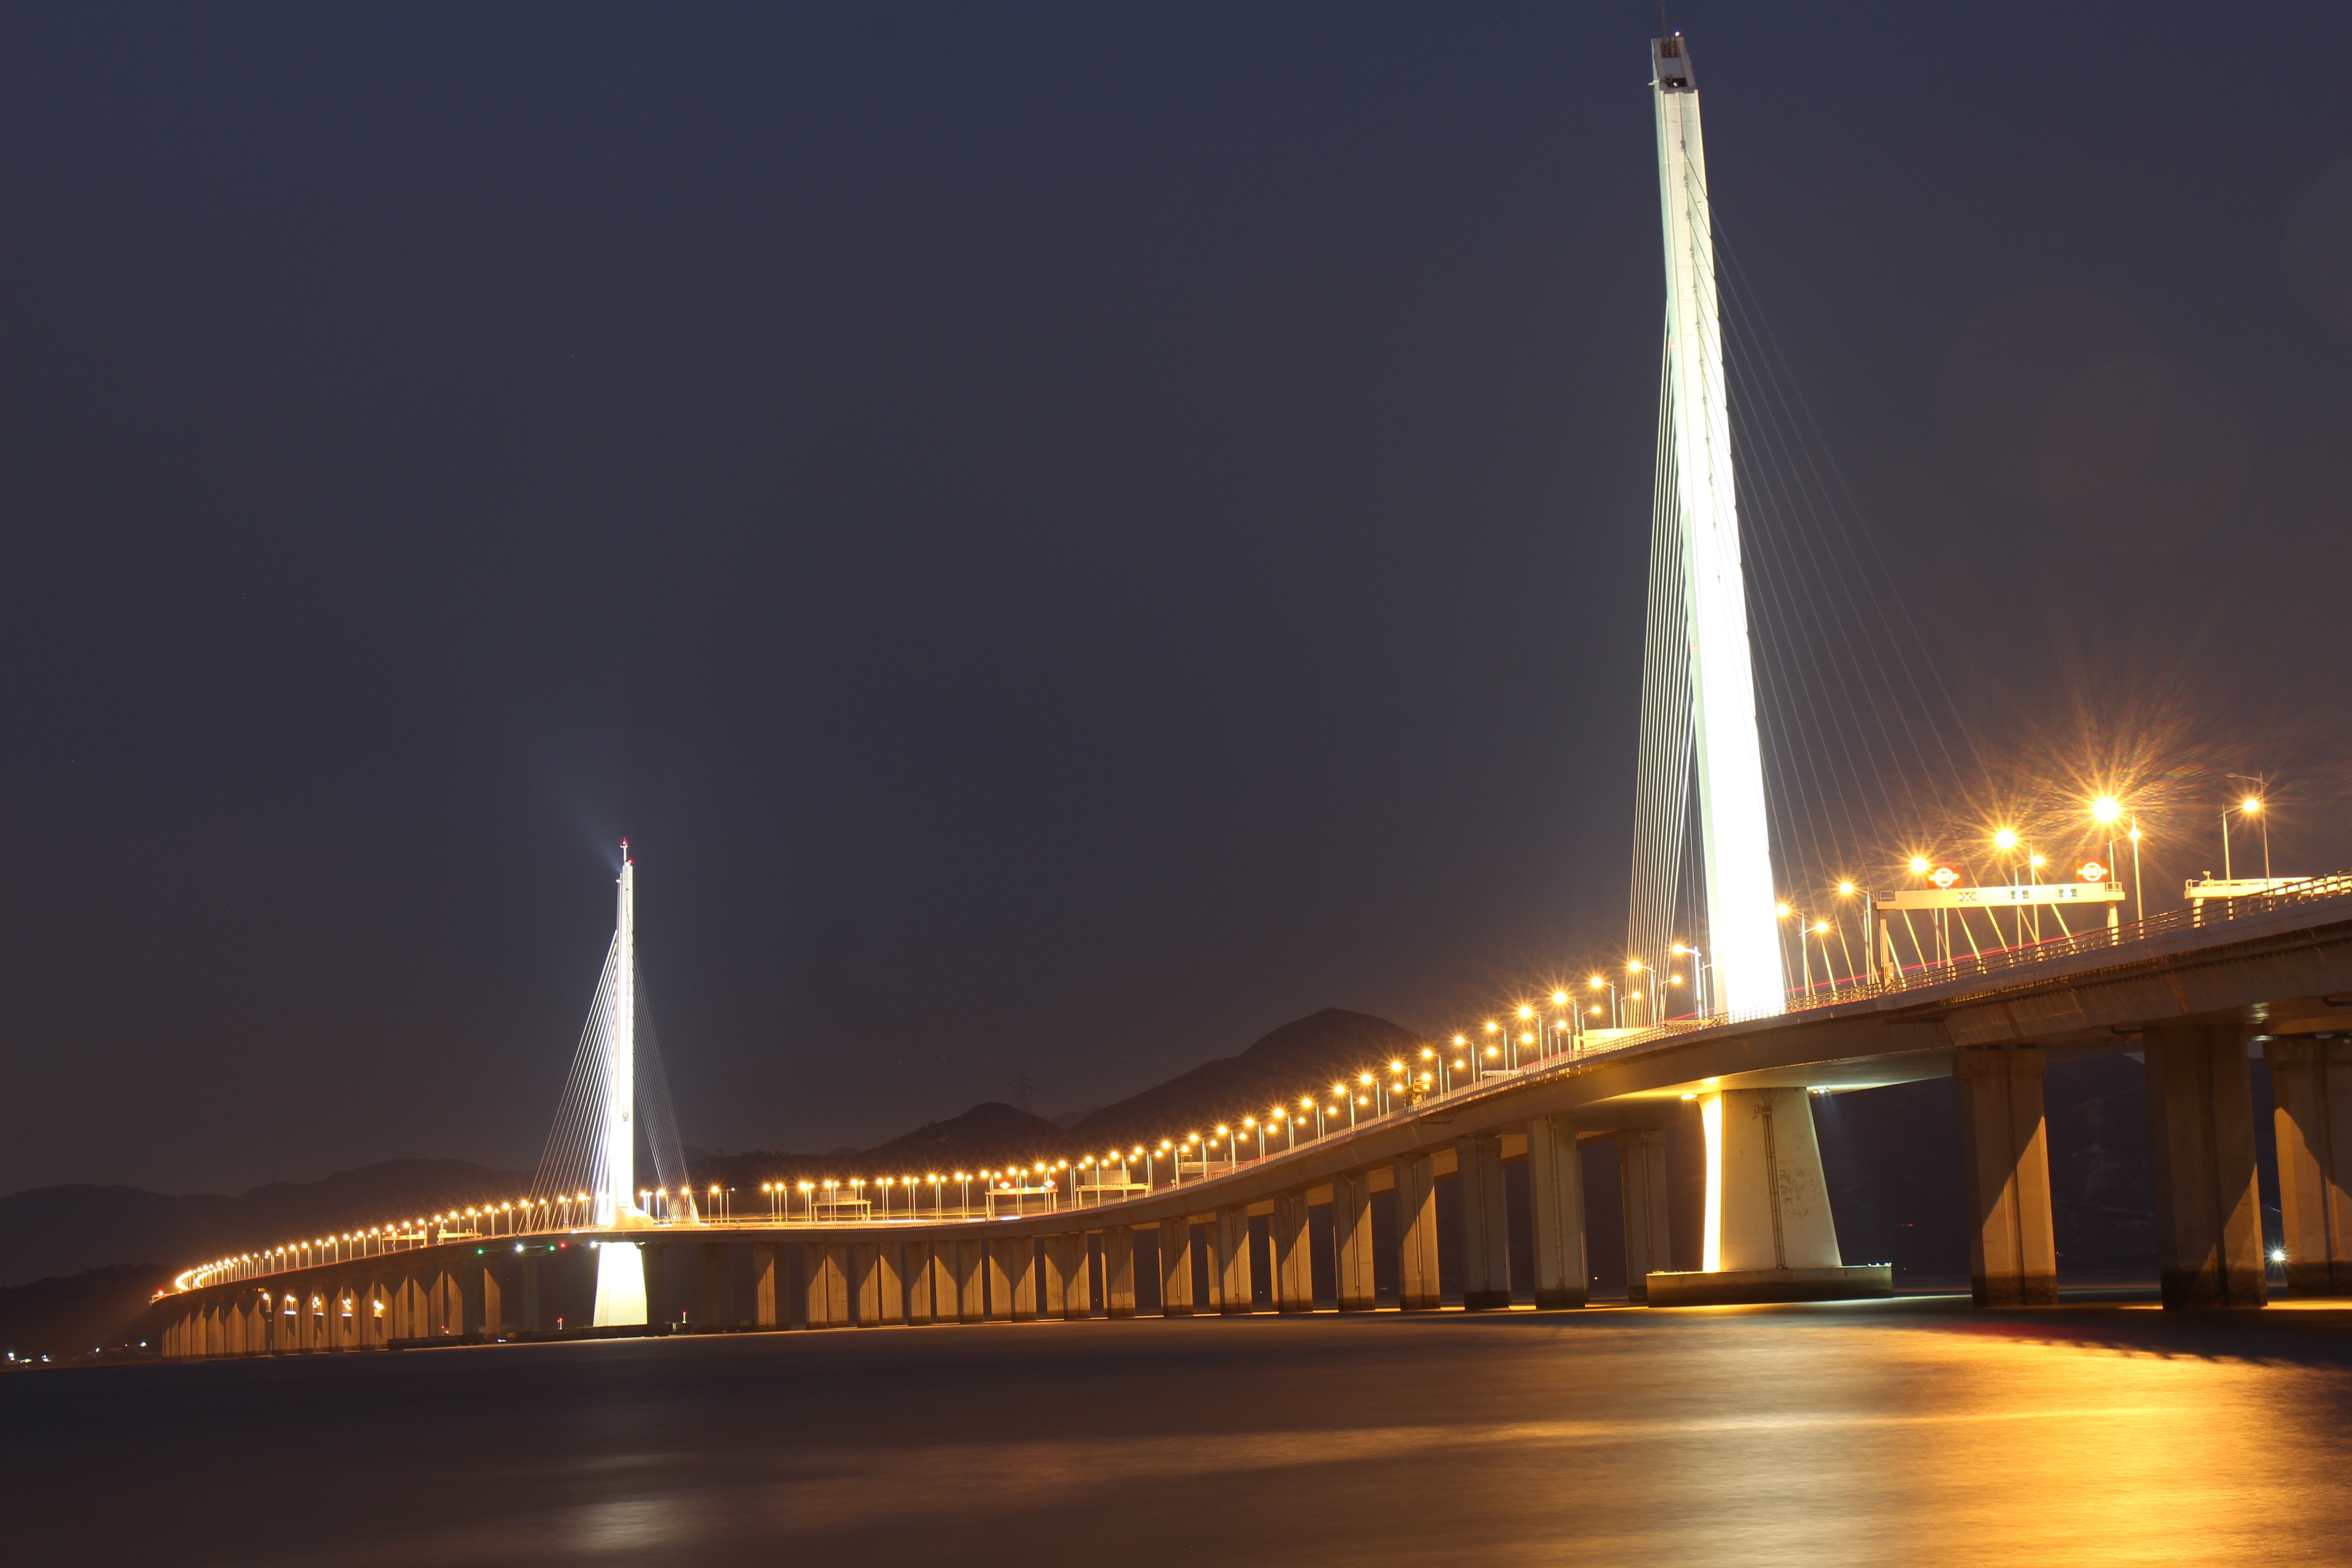
bridge, skyline, night, skyscraper, monument, cityscape, dusk, landmark, the night, cable stayed bridge, shenzhen bay bridge, western corridor